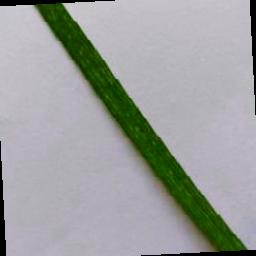
Label: Rice___Brown_Spot